Indian Armed Forces

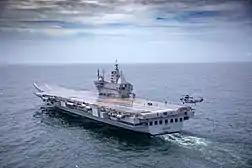

The Indian Army has also embarked on an infantry modernisation programme known as Futuristic Infantry Soldier As a System (F-INSAS). The infantry soldiers will be equipped with modular weapon systems that will have multiple functions. The core systems include bullet proof helmet and visor. The bullet proof helmet is an integrated assembly equipped with helmet mounted flashlight, thermal sensors and night vision device, miniature computer with audio headsets. The personal clothing of the soldier of the future would be lightweight with a bullet-proof jacket. The futuristic jacket would be waterproof, yet it would be able to breathe. The new attire will enable the troops to carry extra loads and resist the impact of nuclear, chemical and biological warfare. The new uniform will have vests with sensors to monitor the soldier's health parameters and to provide quick medical relief. The weapons sub-system is built around a multi-calibre individual weapon system with the fourth calibre attached to a grenade launcher. These include a 5.56 mm, a 7.62 mm and a new 6.8 mm under development for the first time in India.